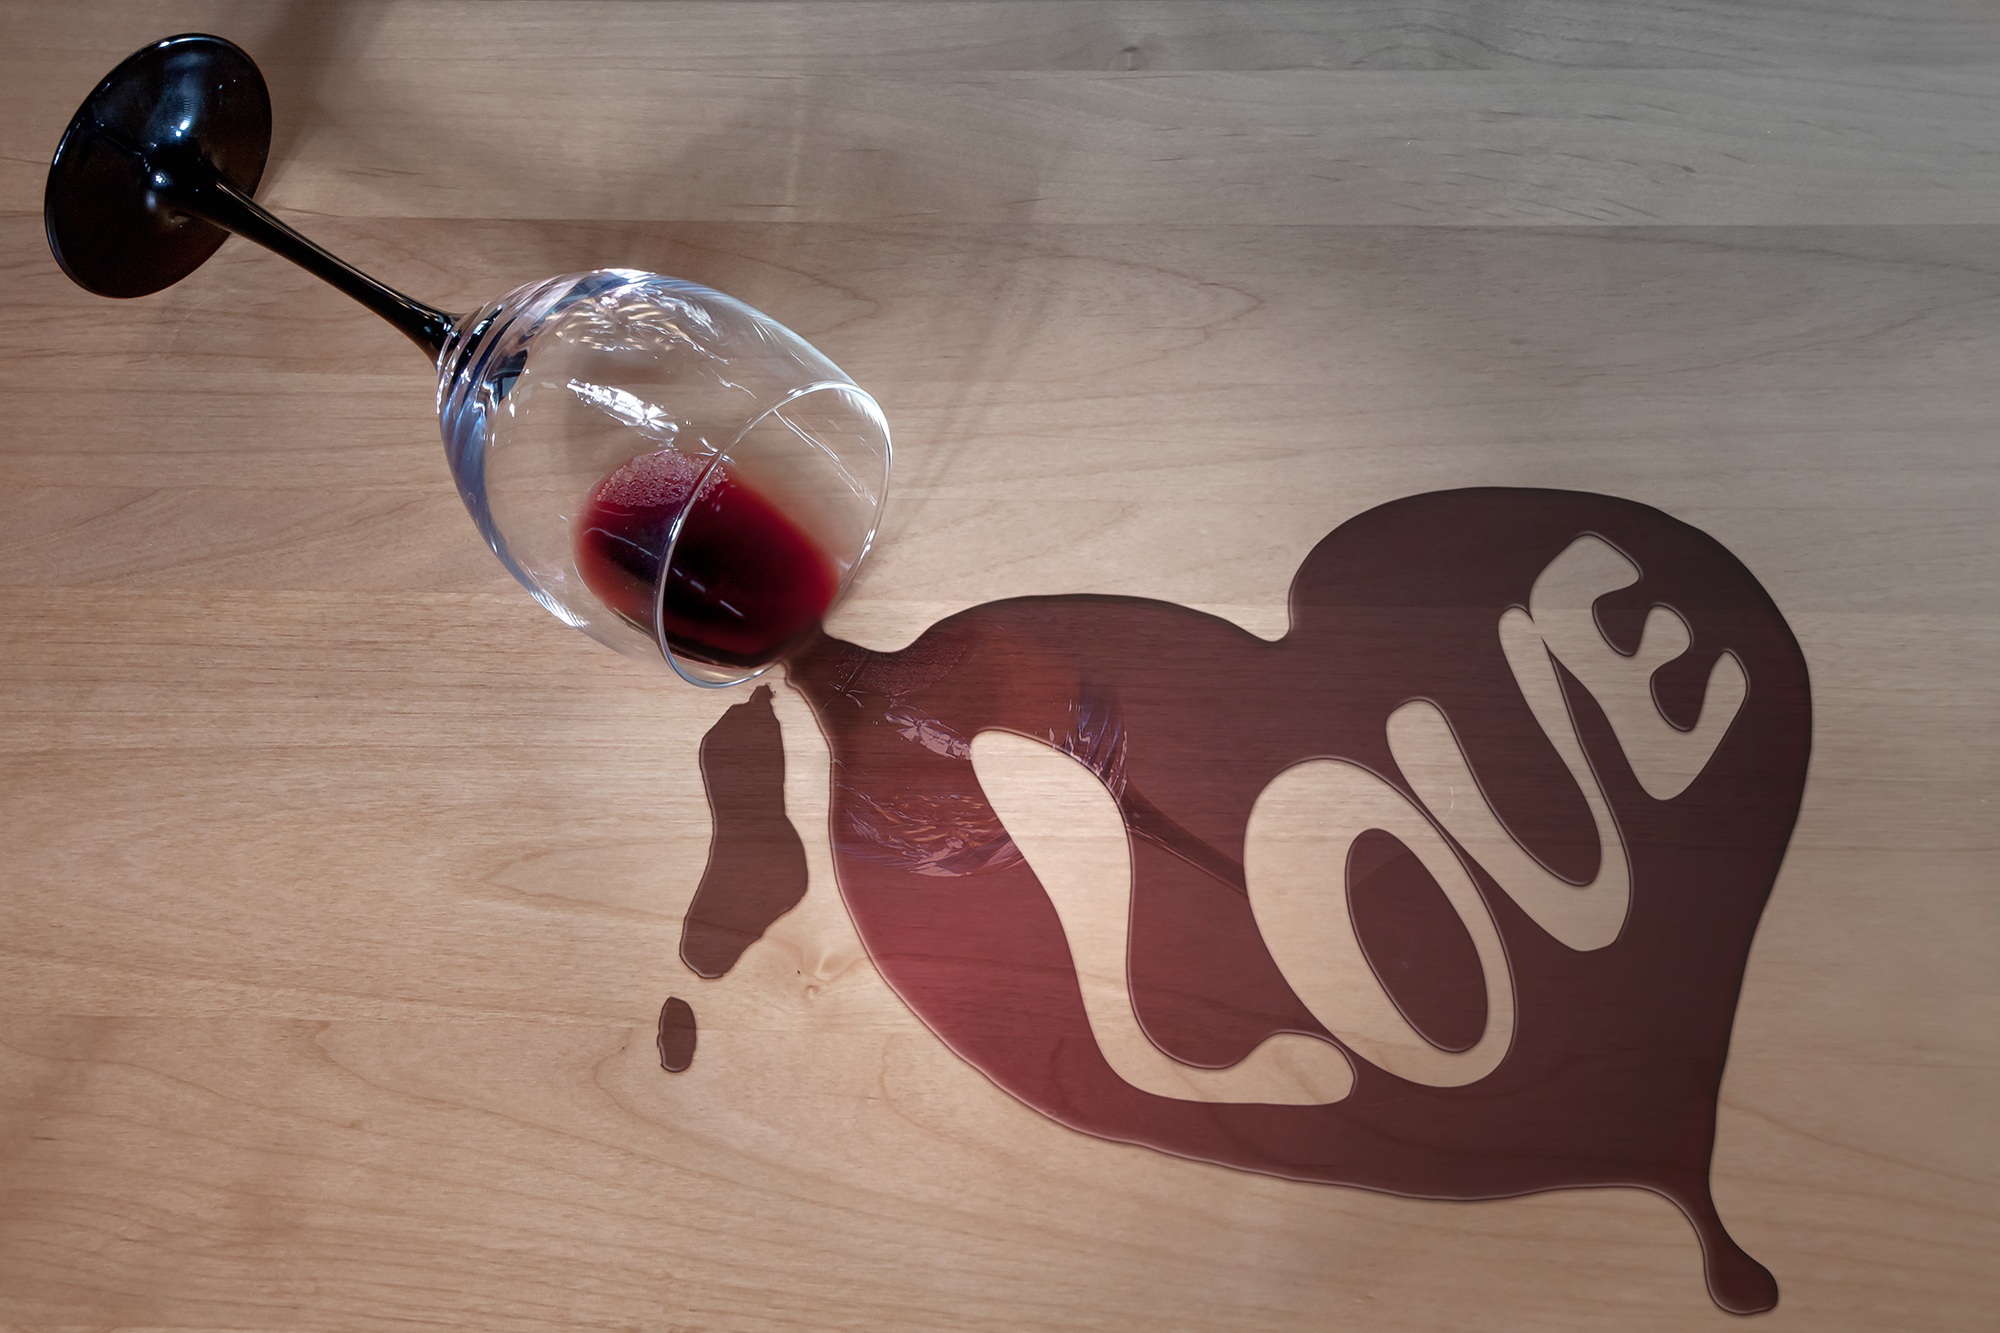
wine, white, glass, love, heart, red, color, drink, red wine, alcohol, wine glass, human body, art, organ, mood, shape, addiction, addicted, alcohol addiction